Metal Wolf Chaos

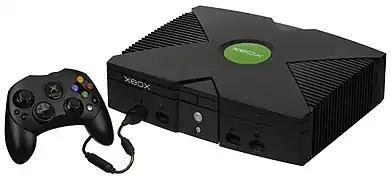
The struggling performance of the Xbox in Japan led to the creation of "Metal Wolf Chaos".

In 2001, Microsoft released the Xbox console, which was successful in Western regions but had not gained a foothold in Japan or other Asian regions. In an effort to support the Xbox, Microsoft teamed up with FromSoftware to develop an exclusive mecha game for the system. FromSoftware was mostly known for its mecha combat series "Armored Core" at the time. Although they borrowed influence, the team did not want to recreate "Armored Core". The game was developed by the team responsible for the "" games, while the "Armored Core" team provided input for how to incorporate mecha gameplay.